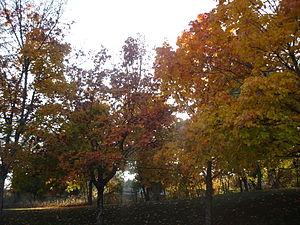
Revermont
Le Revermont est une région naturelle de France située dans les départements de l'Ain et du Jura.